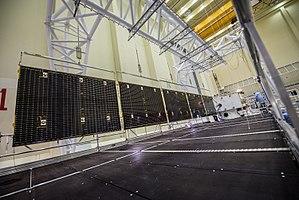
BepiColombo est une mission d'exploration de la planète Mercure, lancée le 19 octobre 2018. Elle est développée par l'Agence spatiale européenne conjointement avec l'Agence d'exploration aérospatiale japonaise. Les deux orbiteurs qui composent la mission doivent se placer en orbite autour de Mercure en décembre 2025. L'orbiteur MPO, développé par l'ESA, emporte 11 instruments et doit étudier l'intérieur et la surface de la planète Mercure ainsi que son exosphère. L'orbiteur MMO, développé par l'agence spatiale japonaise JAXA, comprend 5 instruments scientifiques et a pour objectif l'étude du champ magnétique, de l'exosphère ainsi que des ondes et des particules situées dans l'environnement immédiat de la planète. Un troisième module, le Mercury Transfer Module, ou MTM, dont le maître d'œuvre est l'ESA, prend en charge la propulsion des modules MPO et MMO jusqu'à l'orbite de Mercure.